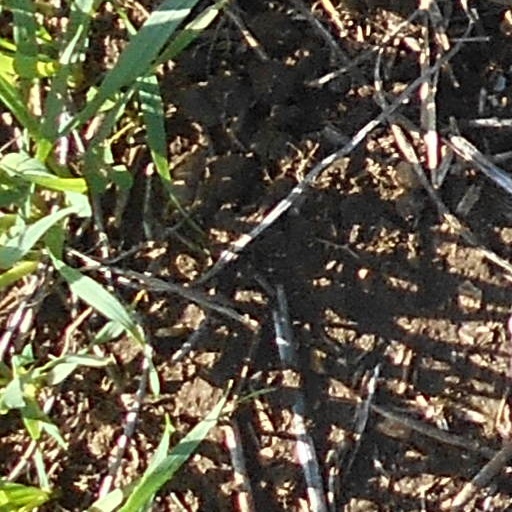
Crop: wheat